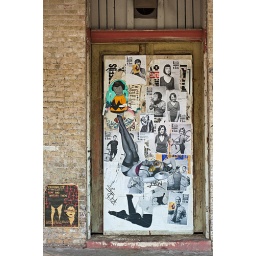
Posters cover a door on the old Uptown Sports Club building on East 6th Street in Austin, Texas.